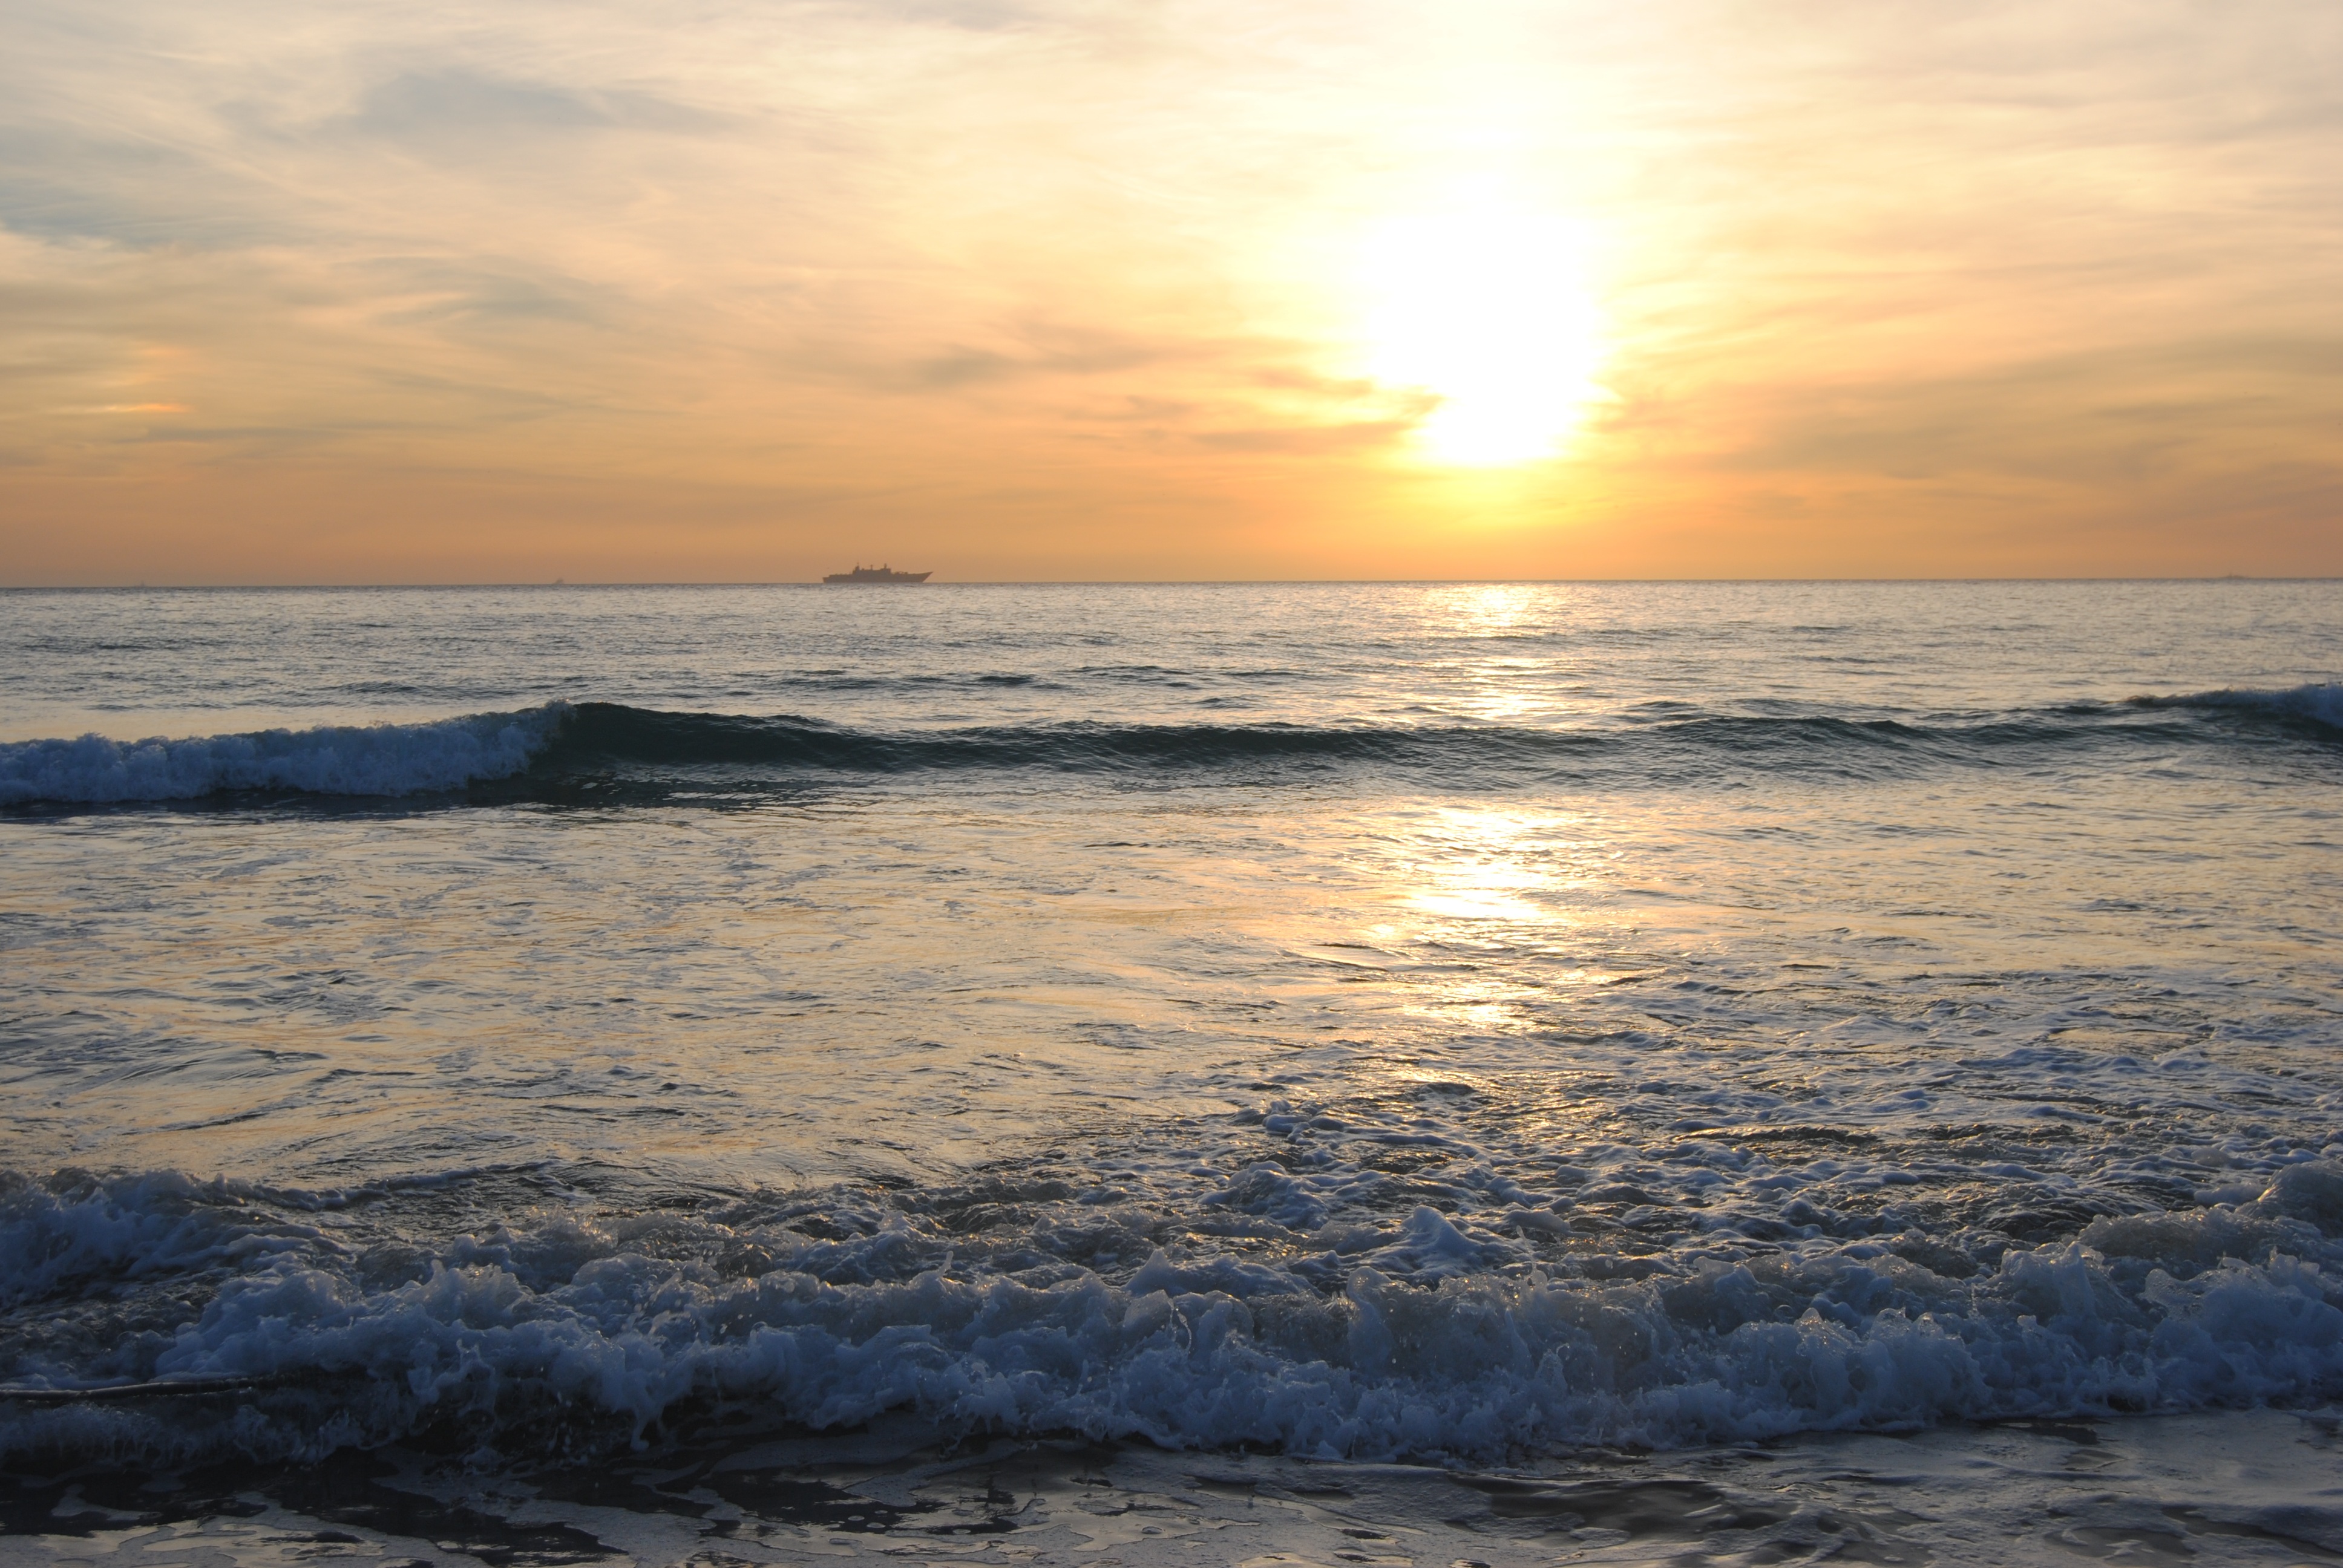
beach, sea, coast, sand, ocean, horizon, cloud, sun, sunrise, sunset, sunlight, morning, shore, wave, dawn, dusk, evening, body of water, afternoon, zahara of the tunas, wind wave